2018 Pakistan Super League

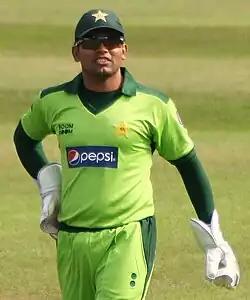
Kamran Akmal in 2010

The second eliminator put the loser of the qualifier the Karachi Kings against the winner of the first eliminator Peshawar Zalmi."Eliminator 1 Scorecard The game got off to a late start due to rain which meant that both teams innings were reduced to 16 overs. Karachi Kings won the toss and decided to field first. Both of Zalmi's openers got off to a good start with Andre Fletcher making 34 and Kamran Akmal smashing a quick half-century (50 off 17 balls). Zalmi's middle order supported Akmal helping him finish on 77 Zalmi on 170 with Ravi Bopara taking the most wickets with 3-35. In response one of Karachi's openers, Joe Denly scored 79 not out from 46 and he was well supported by Babar Azam who made 63 off 46 before getting out to Hasan Ali in the end though Zalmi won by 13 runs and went through to the final. Sameen Gul was the pick of the bowlers conceding just 20.